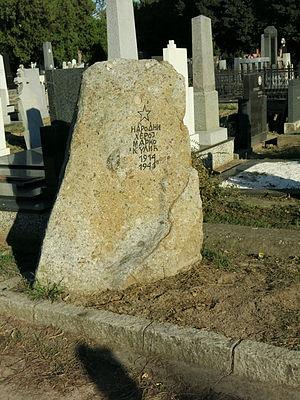
Cet article recense les monuments culturels du district du Banat méridional en Serbie.